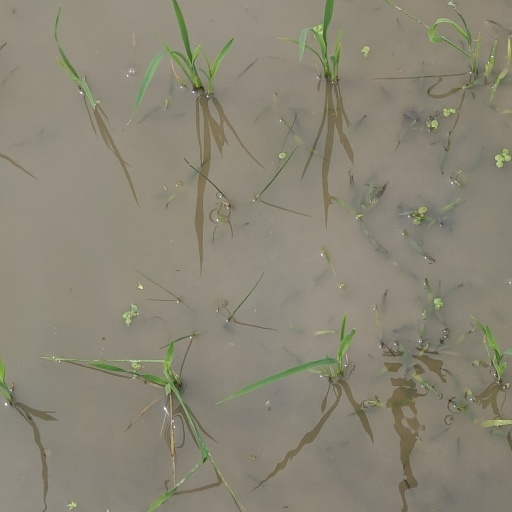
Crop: rice